Buddhist ethics

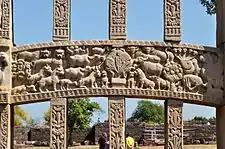
The Buddha, represented by the Bodhi tree, attended by animals, Sanchi vihara

There is no single Buddhist view concerning abortion, although traditional Buddhism rejects abortion because it involves the deliberate destroying of a human life and regards human life as starting at conception. Further, some Buddhist views can be interpreted as holding that life exists before conception because of the never ending cycle of life. The traditional Buddhist view of rebirth sees consciousness as present in the embryo at conception, not as developing over time. In the Vinaya (Theravada and Sarvastivada) then, the causing of an abortion is seen as an act of killing punishable by expulsion from the monastic Sangha. The Abhidharma-kosa states that "life is there from the moment of conception and should not be disturbed for it has the right to live".